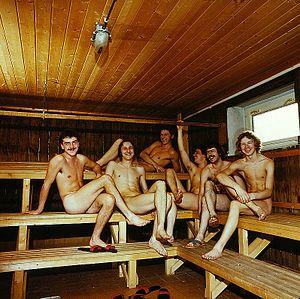
Le sauna est une petite cabane de bois ou une pièce dans laquelle on prend un bain de chaleur sèche, pouvant varier de 70 °C à 100 °C, pour le bien-être. La pratique du sauna est une tradition sociale et familiale qui semble exister depuis plus de 2 000 ans dans les pays nordiques, notamment en Finlande.